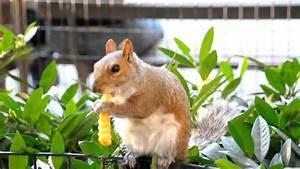
squirrel